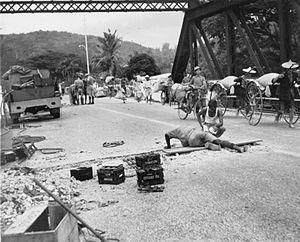
L’invasion de la Malaisie se déroula en Malaisie britannique et fut l'une des premières opérations du théâtre asiatique de la Seconde Guerre mondiale. Les Japonais prirent rapidement l'avantage face à des forces alliées plus nombreuses, mais insuffisamment préparées et équipées, et s'emparèrent des possessions malaises de l'Empire britannique.